Anabolism

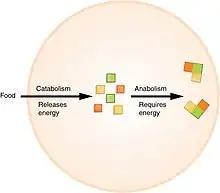
Schematic diagram showing anabolism and catabolism

Anabolism is the set of metabolic pathways that construct macromolecules like DNA or RNA from smaller units. These reactions require energy, known also as an endergonic process. Anabolism is the building-up aspect of metabolism, whereas catabolism is the breaking-down aspect. Anabolism is usually synonymous with biosynthesis.